Ernie Adams (actor)

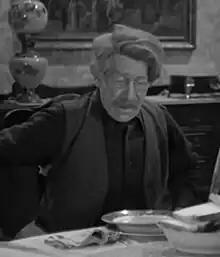
Adams in "Invisible Ghost" (1941)

Ernie Adams (born Ernest Stephen Dumarais; June 18, 1885 – November 26, 1947) was an American vaudevillian performer, stage and screen character actor and writer, he appeared primarily in small uncredited parts.